Charles B. Parkhill

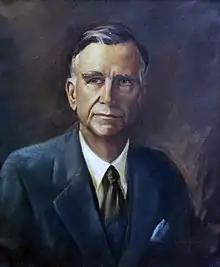
Charles B. Parkhill c. 1905

Charles Breckinridge Parkhill (June 23, 1859 – May 13, 1933) was a Florida State Senator and a justice of the Florida Supreme Court from May 25, 1905 to January 1912.